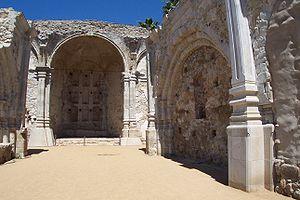
La Mission San Juan Capistrano est une mission catholique qui se situe dans la ville de San Juan Capistrano entre Los Angeles et San Diego, en Californie. La mission San Juan Capistrano a été fondée une première fois par le père Fermín Lasuén le 30 octobre 1775 mais elle dut être abandonnée rapidement à cause des menaces amérindiennes. Elle fut restaurée le 1ᵉʳ novembre 1776 par des moines franciscains à une époque où la Haute-Californie faisait partie de la Nouvelle-Espagne, une région de l’Amérique coloniale espagnole. Elle fait partie d’un réseau de 21 missions fondées entre 1769 et 1823, destinées à évangéliser les Amérindiens, mais aussi à mettre en valeur les terres et à contrôler le territoire.
Les Missions espagnoles de Californie englobent une série d'avant-postes religieux établis par les dominicains, les jésuites et les franciscains espagnols de 1769 à 1823 dans le but de répandre la religion chrétienne parmi les Amérindiens locaux, mais aussi de donner à l'Espagne de nouvelles terres.